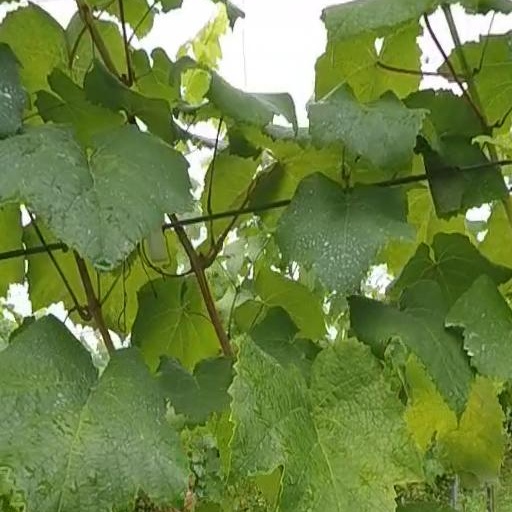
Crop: grape